First rib resection

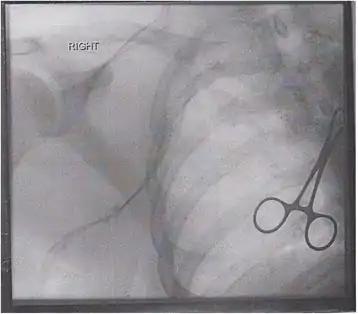
Venogram showing venous thoracic outlet syndrome. Thrombolysis is typically performed prior to first rib resection for venous thoracic outlet syndrome.

First rib resection is indicated for venous, arterial, and neurogenic TOS. In all cases, the goal of the operation is to increase the dynamic space between the chest wall and the clavicle, through which the subclavian vein, artery, and the brachial nerve roots pass.